Francis Lascelles

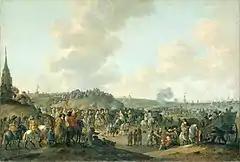
Charles II leaves Holland en route to England, 1660; his return ended Francis Lasceslles' political career

However, in July he and Thomas resigned their seats and went into exile in the Dutch Republic, since Francis was technically considered a Regicide and thus excluded from the Indemnity and Oblivion Act. Many were condemned to be Hanged, drawn and quartered, while the corpses of Oliver Cromwell, Bradshaw and Henry Ireton were dug up and dragged to Tyburn gallows. Francis avoided this fate because he was absent during sentencing, but also because ministers grew concerned by public reaction to the deaths. Even Samuel Pepys, who was an enthusiast for the new regime, recorded his admiration for the conduct of Thomas Harrison at his execution in October 1660.